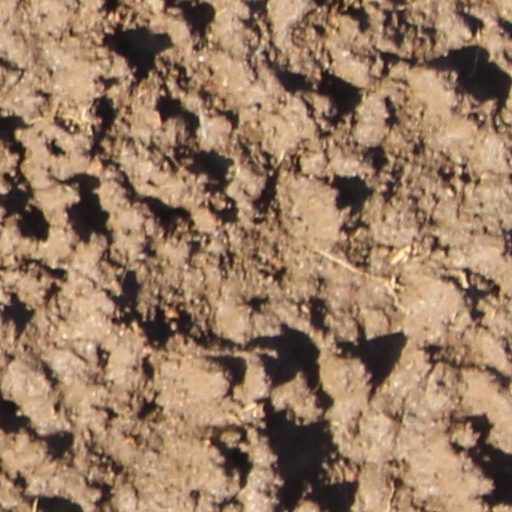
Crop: wheat